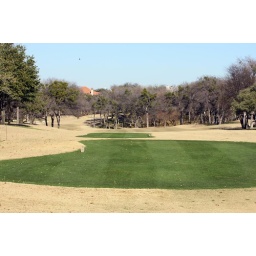
Apparently most of the grass turns brown in the Texas winter.